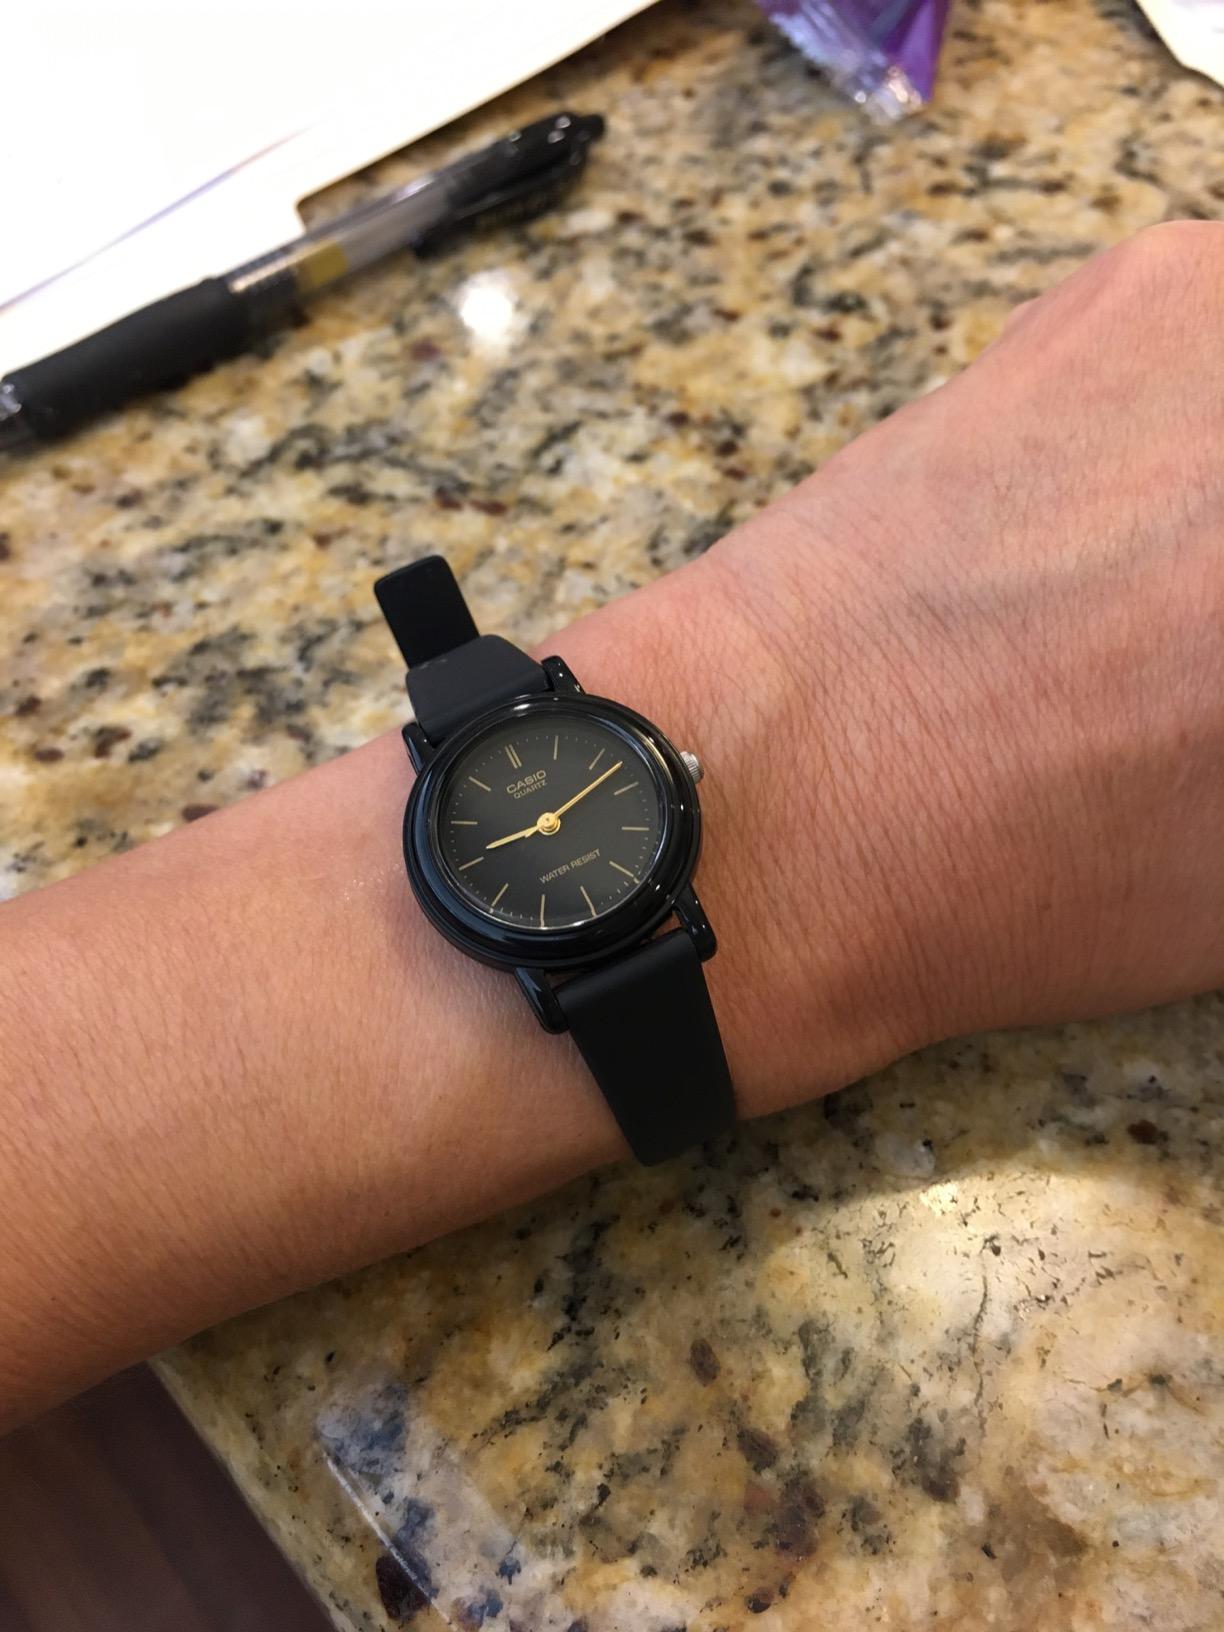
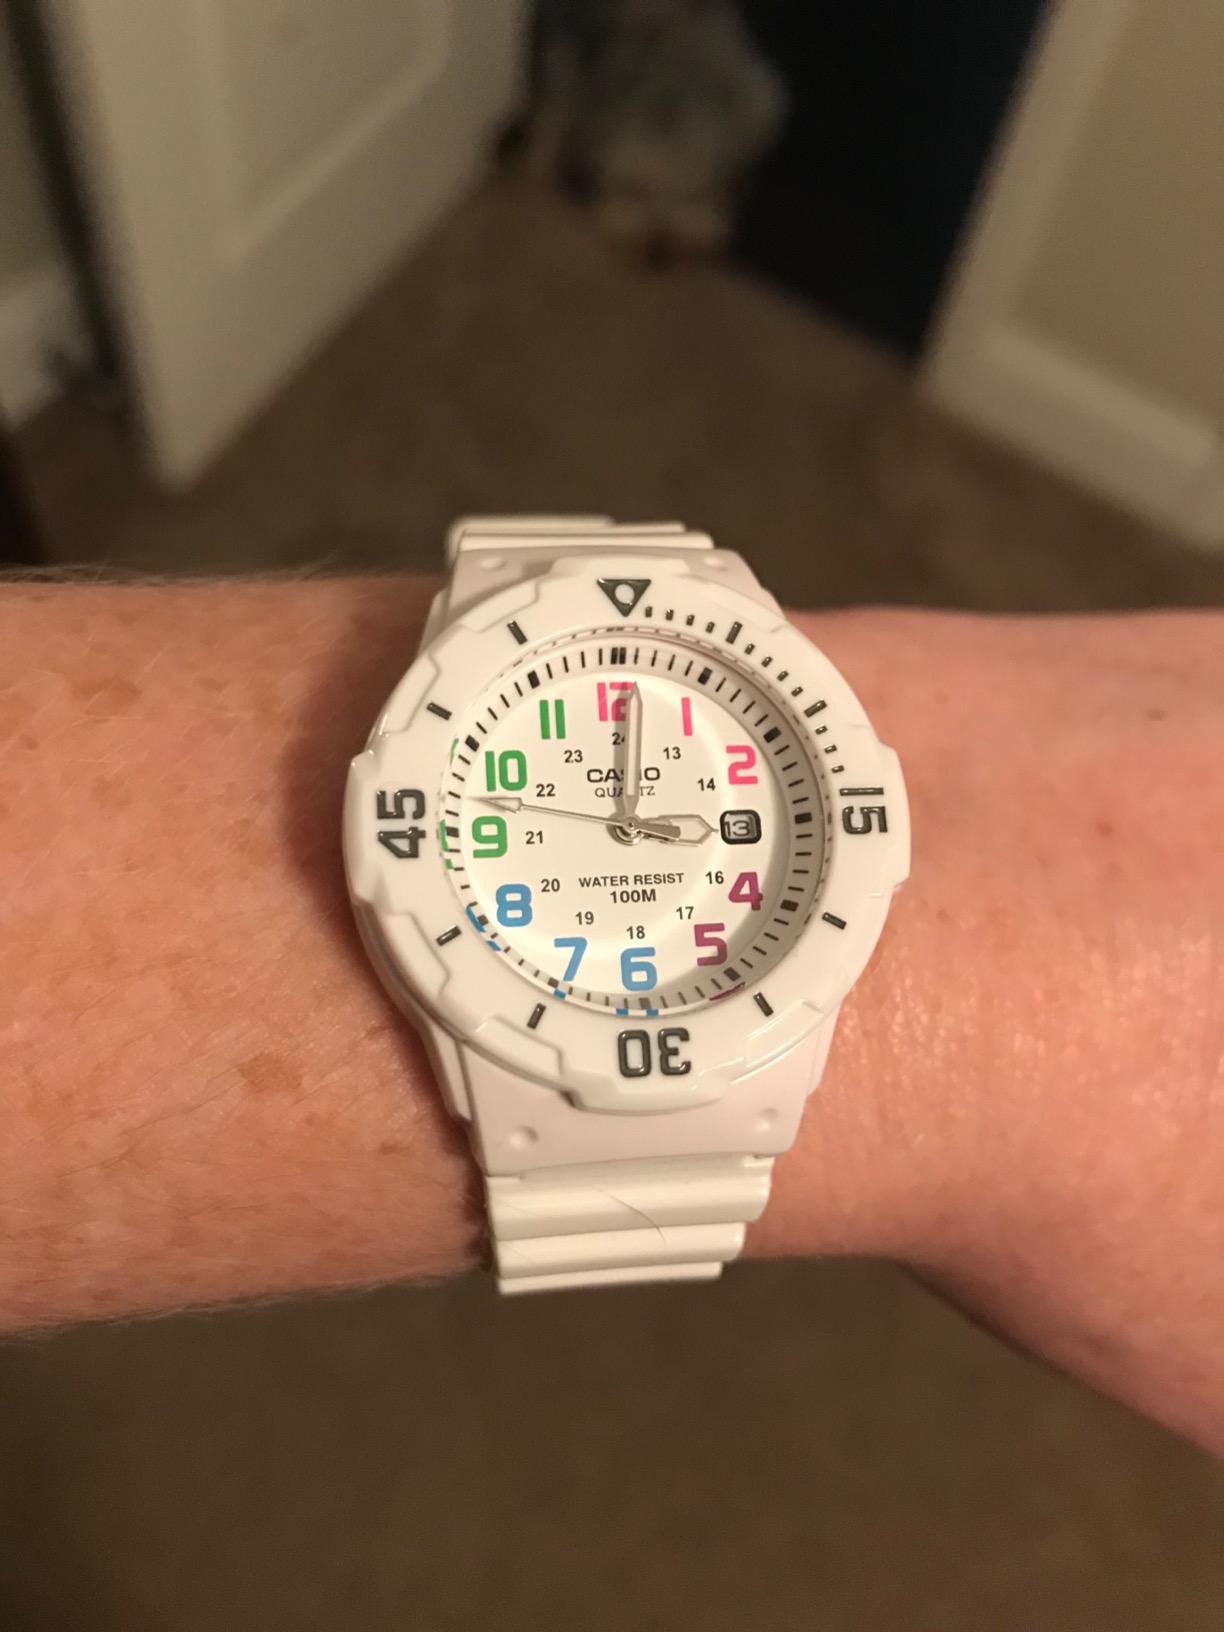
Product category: accessories_watch
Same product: no